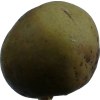
Label: pear